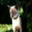
Label: cat